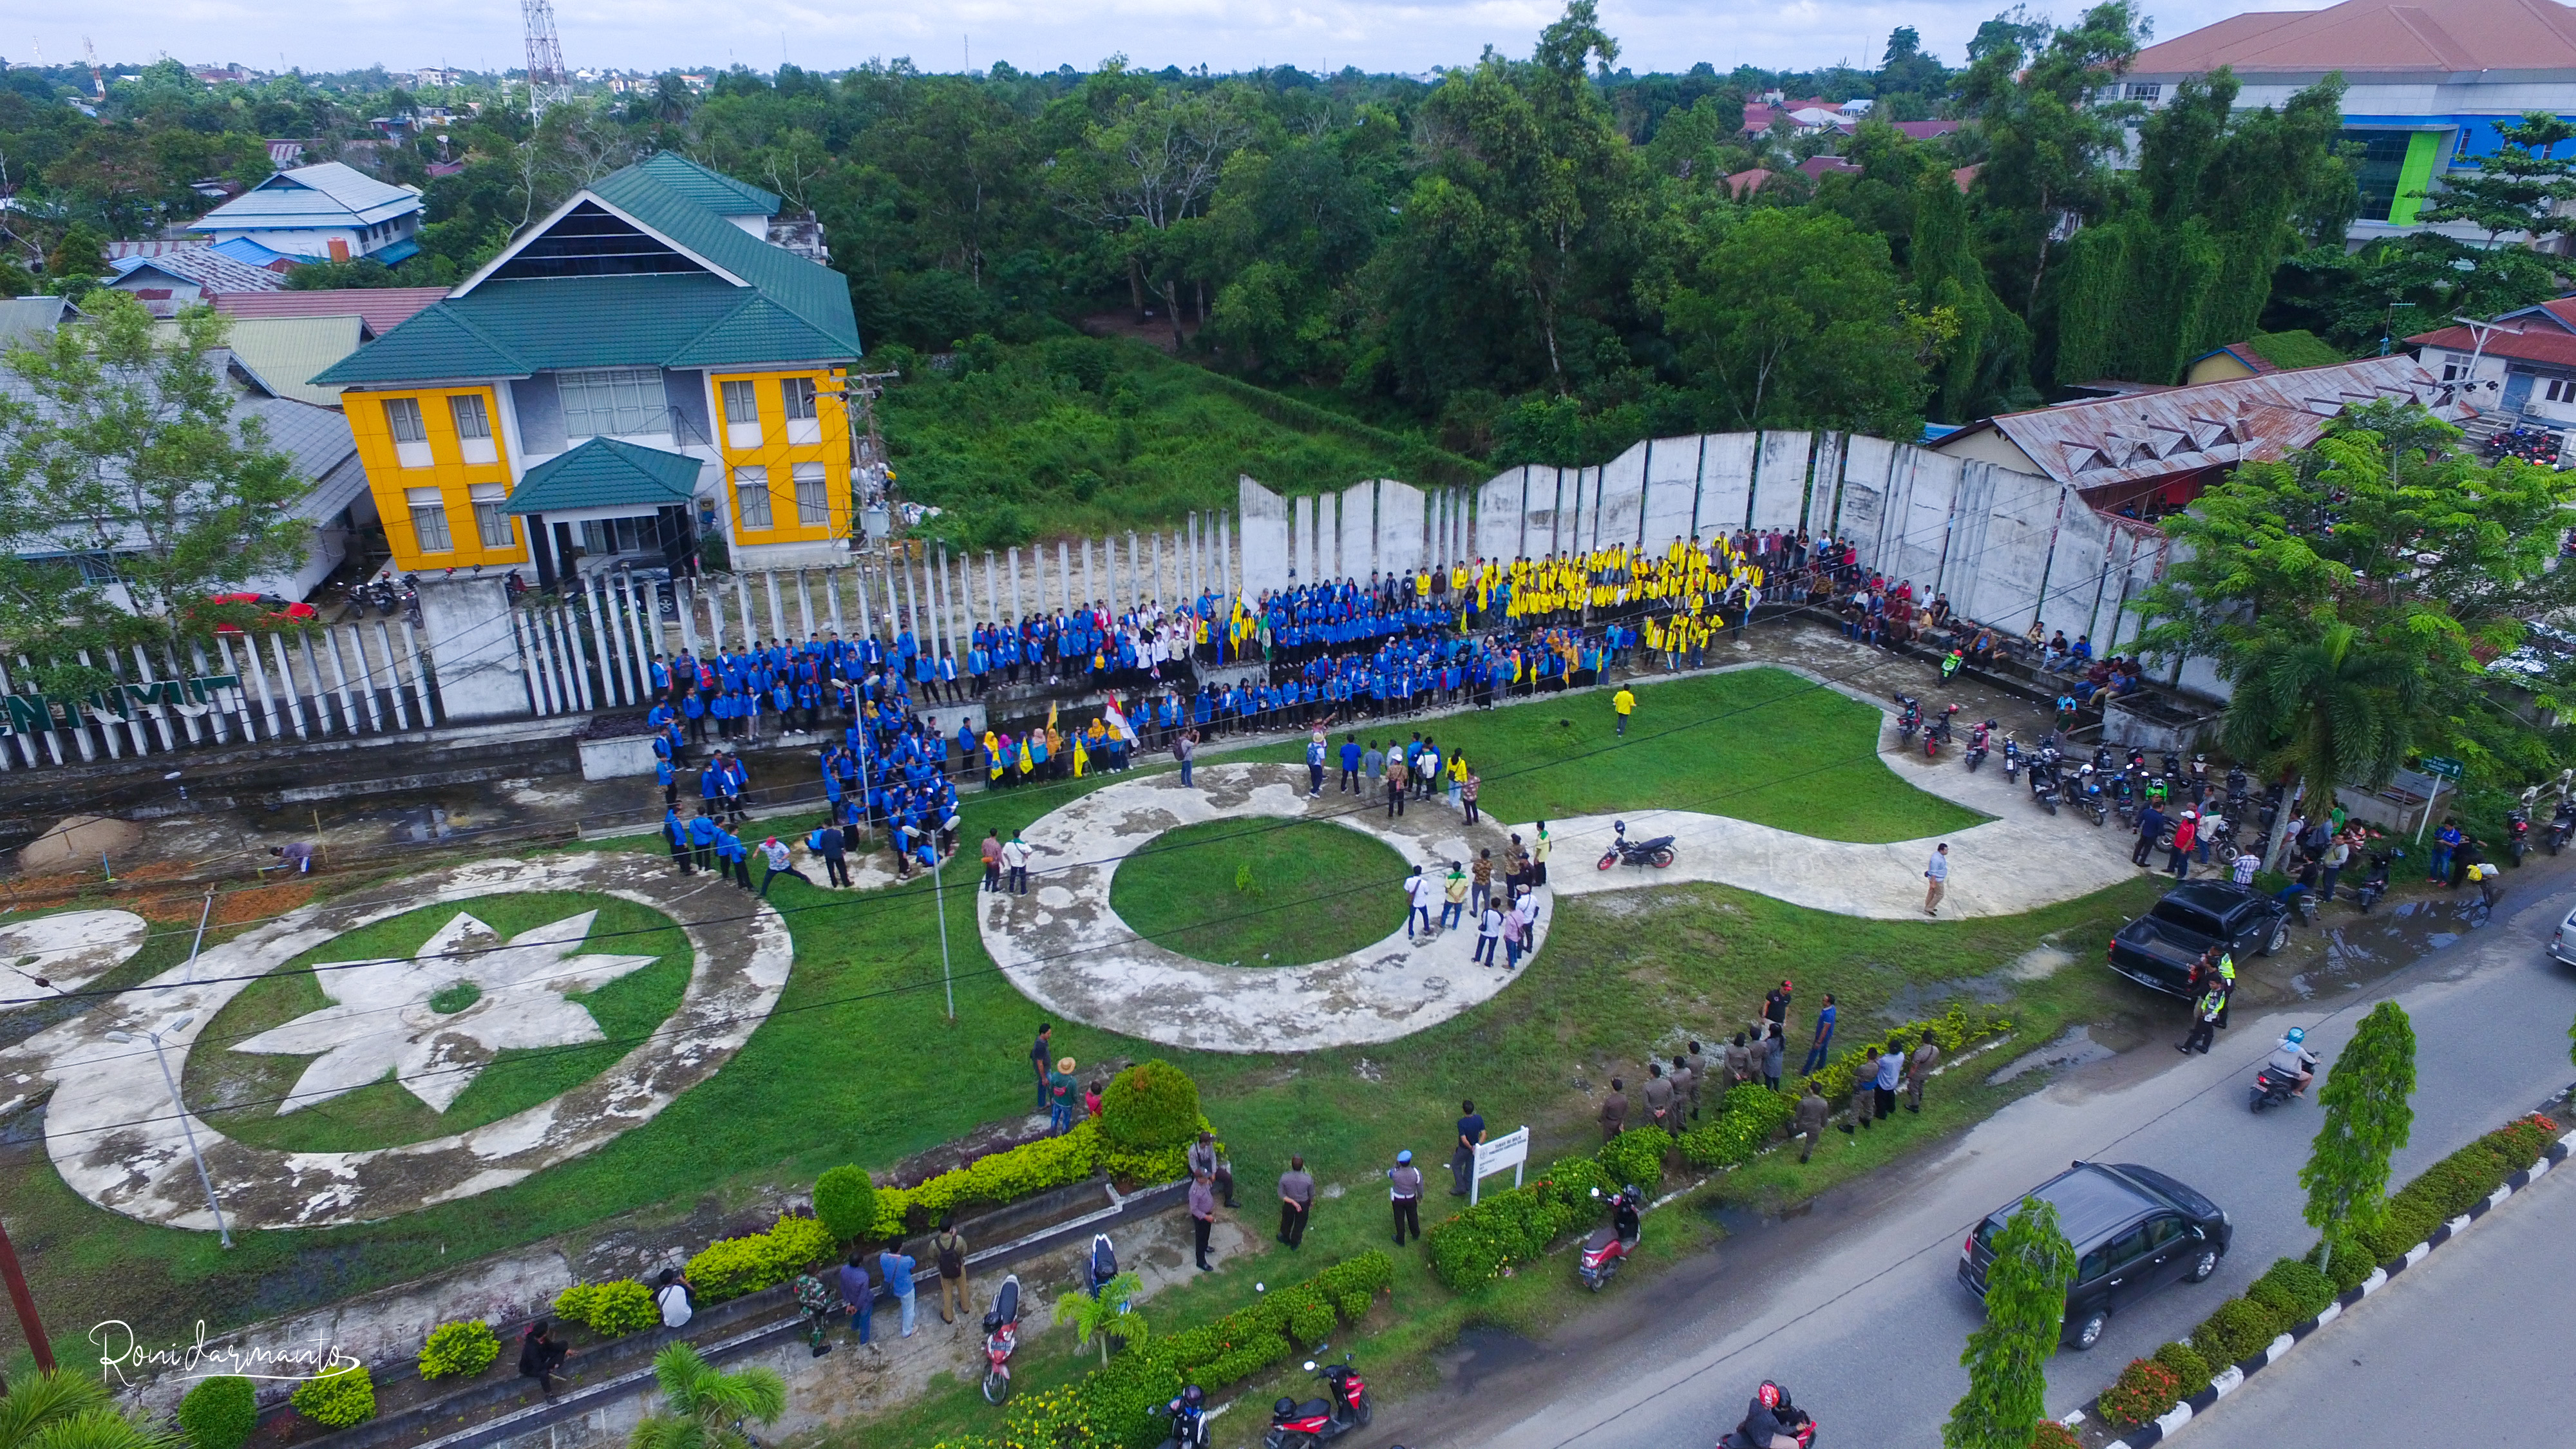
drone, photography, people, street, leisure, sport venue, pole, stadium, park, urban design, architecture, tourist attraction, recreation, city, amusement park, landscape, building, tourism, bird's eye view, town square, playground, crowd